James Ferentz

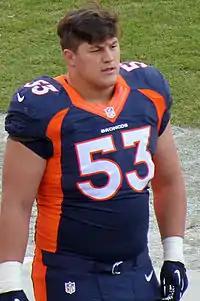
Ferentz with the Denver Broncos in 2015

James Ferentz (born June 5, 1989) is an American former football center, and currently the assistant offensive line coach for the New York Giants. He was signed by the Houston Texans as an undrafted free agent in 2014, and also played in the National Football League (NFL) for the Denver Broncos and New England Patriots (for whom he won Super Bowls 50 and LIII). He played college football for the Iowa Hawkeyes.